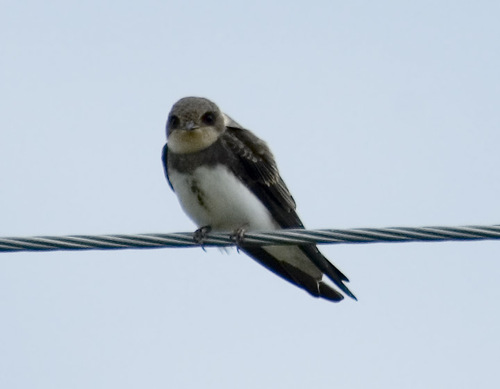
this is a gray bird with a whitish belly and throat and dark gray wings.
the bird has a white belly and the head is small and round with large black eyes.
this is a bird with a white belly, black wings and a grey face.
this white-bellied bird has dark brown wings and black rings around its eyes.
a small bird with a rounded head of a light grey color and forward facing eyes, with a light beige throat, dark grey to black breast, wings and tail, and a white belly.
this bird has round black eyes a white underbelly short pointed beak and sharp talons.
a small bird with a white breast and black wings.
this bird has wings that are black and has a white belly
this small bird has a white belly and abdomen and some black wings.
this is a small bird, with a white belly, black wings, grey grown, and a sharp bill.
Species: Bank Swallow